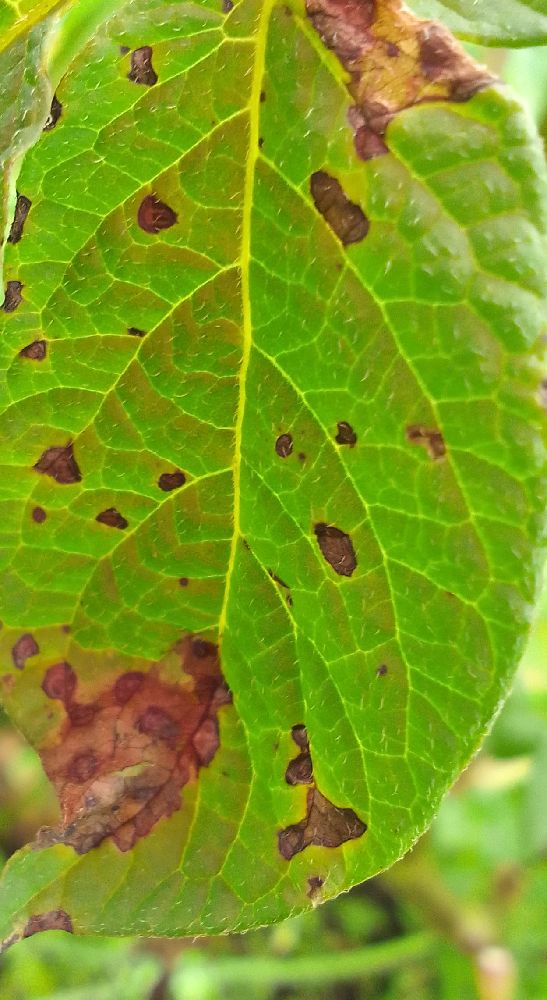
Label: Late blight